Ninigi-no-Mikoto

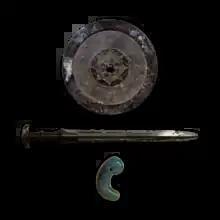

Depending on the version Amaterasu sends Ninigi to rule either after his father refuses the offer, after several failures, or to replace Ōkuninushi after his troubled rule.